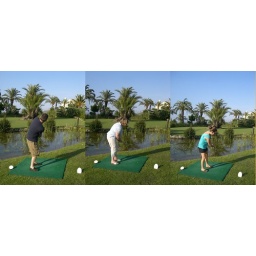
All three clear the water hazard in front of an away crowd